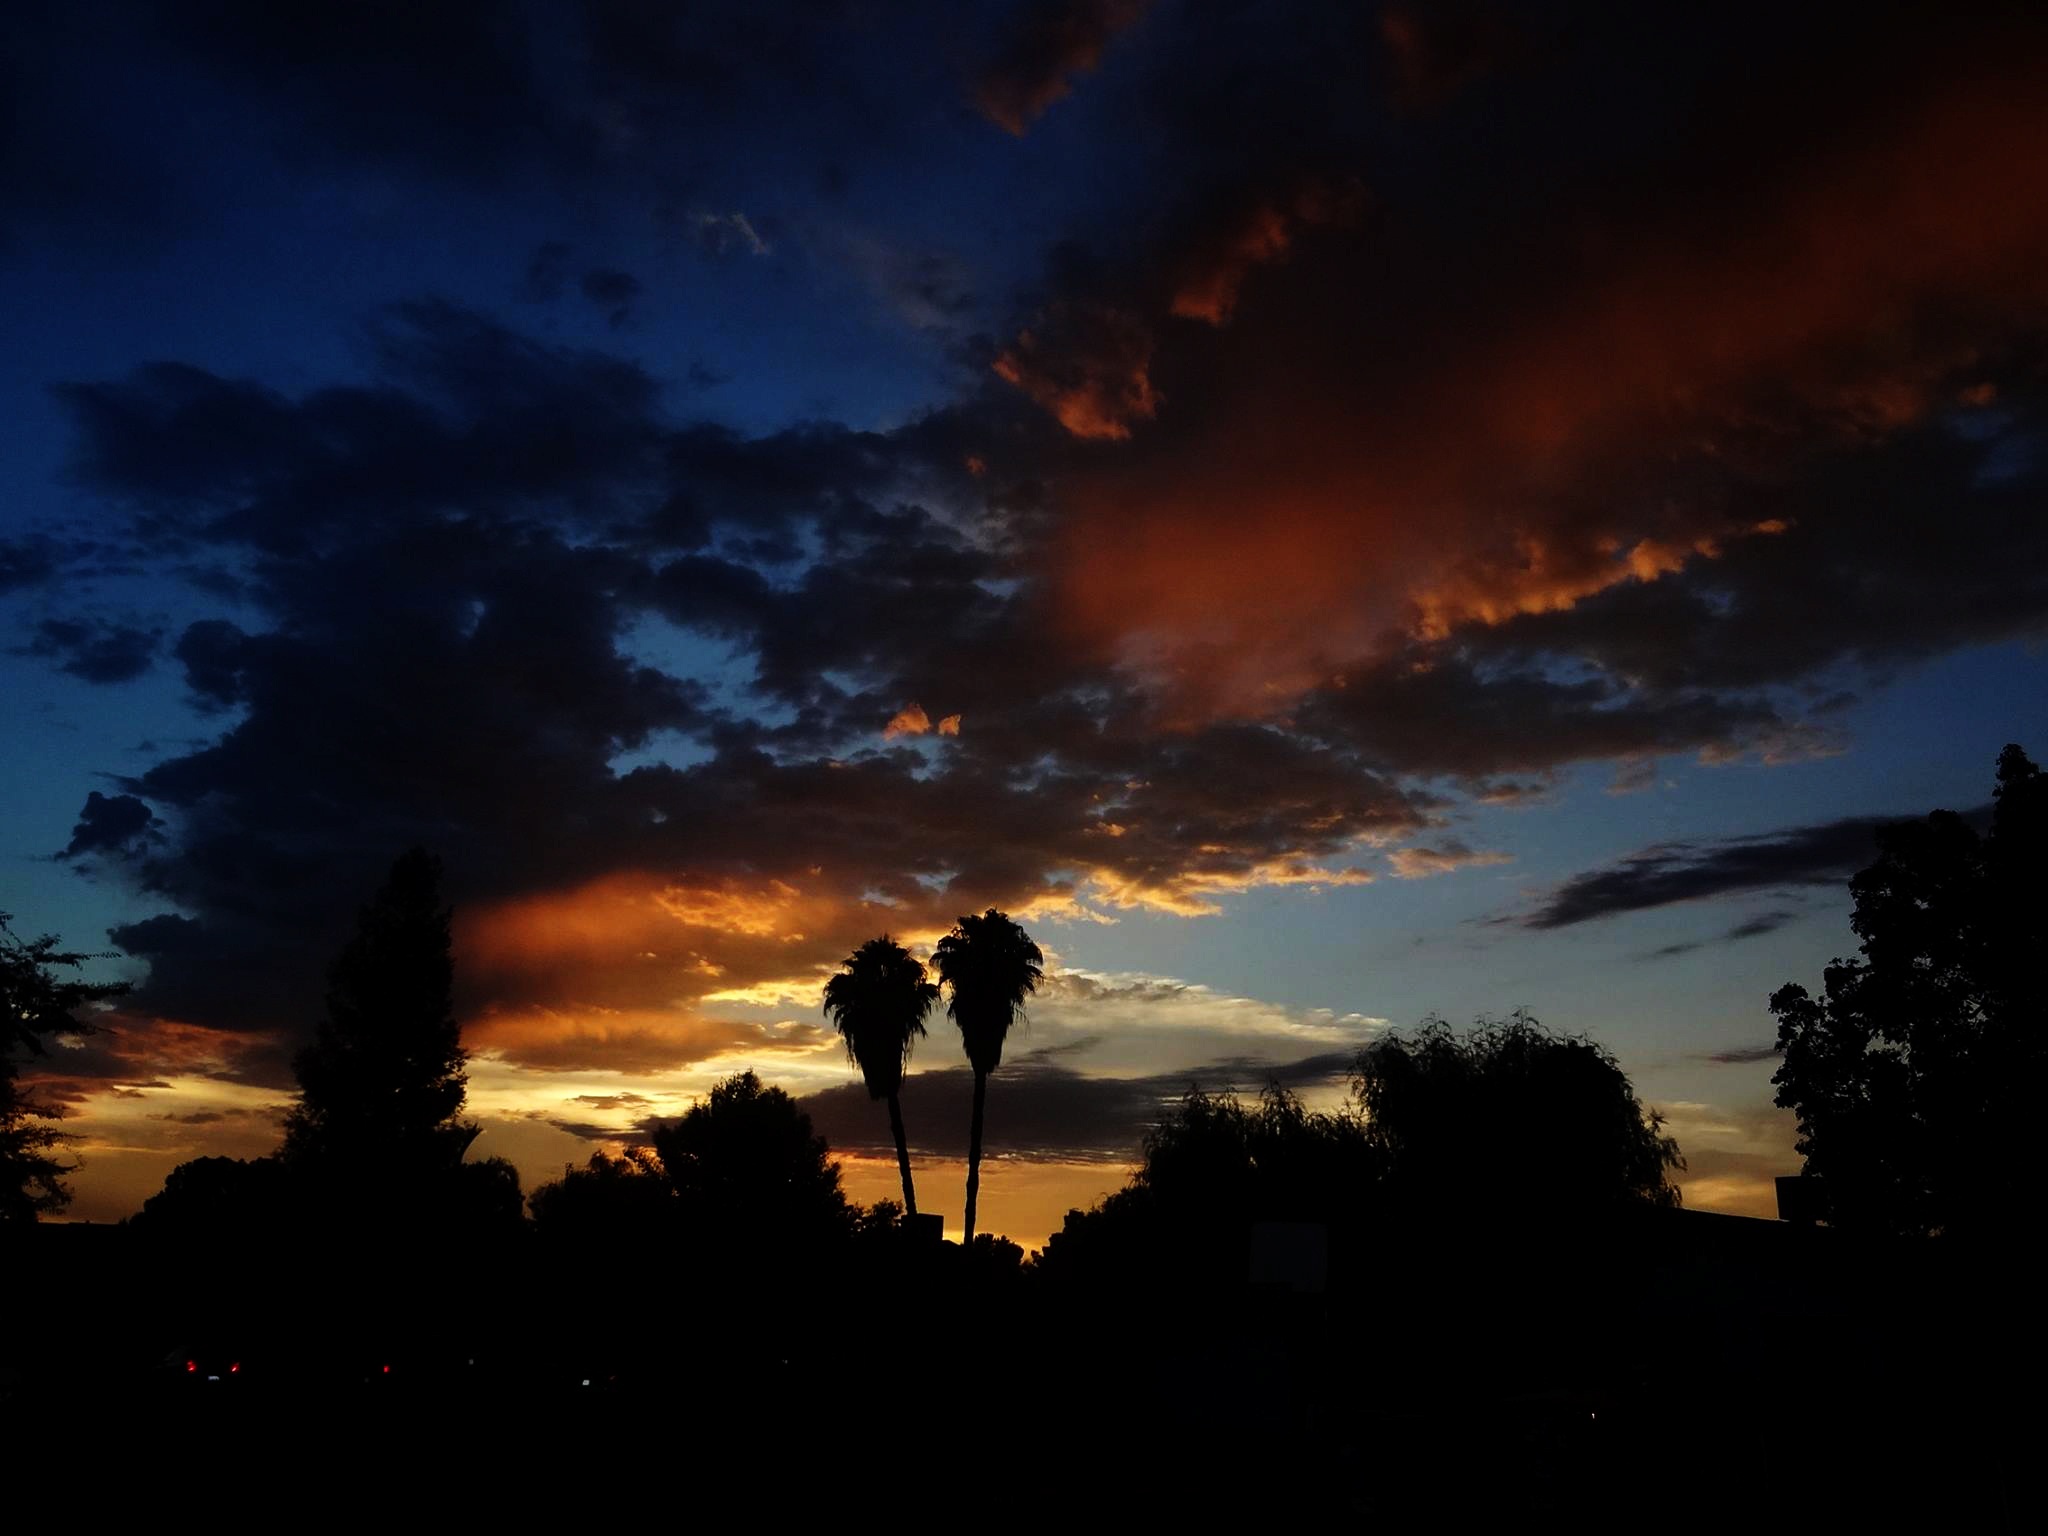
landscape, nature, horizon, cloud, sky, sunrise, sunset, sunlight, morning, view, dawn, atmosphere, dusk, neighborhood, evening, color, darkness, california, illuminated, clouds, sunset sky, palm trees, heavens, clouds sky, afterglow, sunset background, central valley, red sky at morning